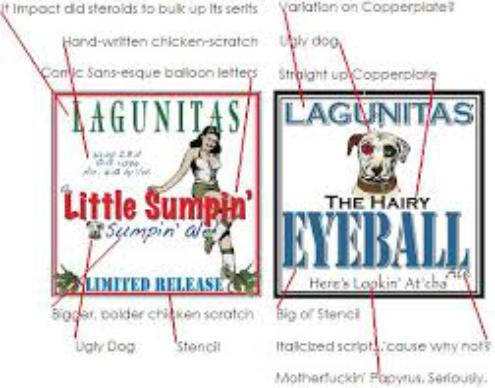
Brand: Lagunitas
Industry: Food